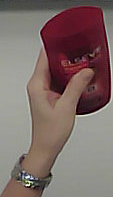
Product: loreal_shampoo